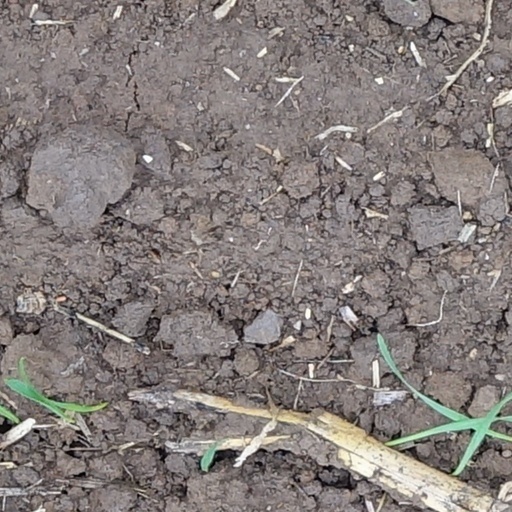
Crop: wheat